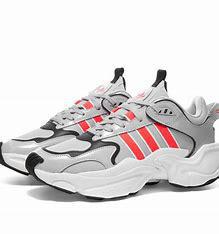
Brand: Adidas
Model: Magmur Runner